Martha Argerich

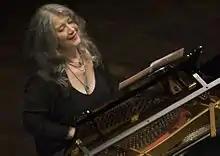

Argerich has often remarked in interviews of feeling "lonely" on stage during solo performances. Since the 1980s, she has staged few solo performances, concentrating instead on concertos and, in particular, chamber music, and collaborating with instrumentalists in sonatas.